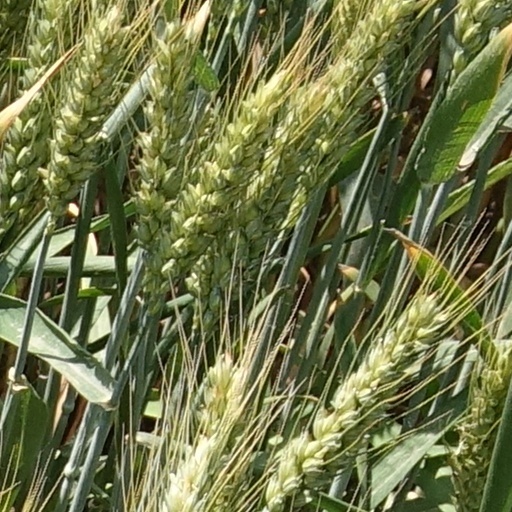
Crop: wheat